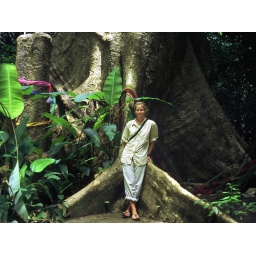
in thailand....where trees are wrapped with colorful ribbons in honor of...themselves.